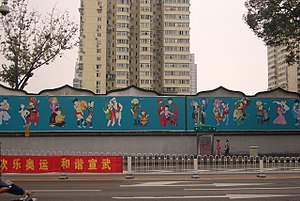
Kinesere
Udsnit af et vægmaleri i Beijing med de 56 etniske grupper i Kina
Kinesere eller kinesiske folk er de forskellige individer eller grupper af folk, der associeres med Kina, enten pg.a. afstamning, arvelighed, etnicitet, nationalitet, statsborgerskab, bopæl eller anden tilknytning.